Kalayaan Avenue

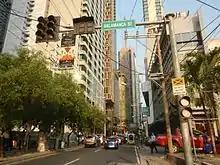
Kalayaan Avenue just west of Makati Avenue near Century City in Makati

The western section begins as a four-lane road at the intersection with Zobel Roxas Street at the border of Makati and Manila, continuing the Pasig Line Street in San Andres, Manila. It cuts across the northern portion of the city, traversing barangays Singkamas, Tejeros, Santa Cruz, Olympia, Valenzuela, Bel-Air, and Poblacion. Starting as a two-way road, it becomes a one-way eastbound road from Pasong Tirad Street in Tejeros. From South Avenue to Nicanor Garcia Street, Kalayaan bounds the Manila South Cemetery and the Makati Columbarium (formerly the site of Makati Catholic Cemetery) to the south. It crosses into the western edge of barangays Bel-Air and Población, where St. Andrew the Apostle Parish is located. Kalayaan then becomes a two-way road once again near Century City. Heading east towards the intersection with Makati Avenue, Kalayaan is dominated by the Century City and Picar Place developments on the northern side. At Makati Avenue, the road traverses a major entertainment and hotel district, with many nightclubs, bars and mid to low-range hotels in the immediate vicinity. The section of Kalayaan east of P. Burgos Street is home to many sports pubs. It ends at a merge with Rockwell Drive by the entrance to the gated Bel-Air Village, where it continues as Mercedes Street.